Isopentenyl-diphosphate delta isomerase

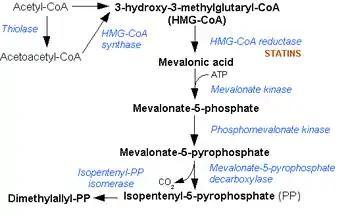
Mevalonate pathway

Mutations in "IDI1", the gene that codes for IPP isomerase 1, have been implicated in decreased viability in a number of organisms, including the yeast "Saccharomyces cerevisiae", the nematode "Caenorhabditis elegans" and the plant "Arabidopsis thaliana". While there have been no evidence directly implicating "IDI1" mutations in human disease, genomic analysis has identified a copy-number gain near two IPP isomerase genes in a substantial proportion of patients with sporadic amyotrophic lateral sclerosis, suggesting that the isomerase may play a role in this disease.